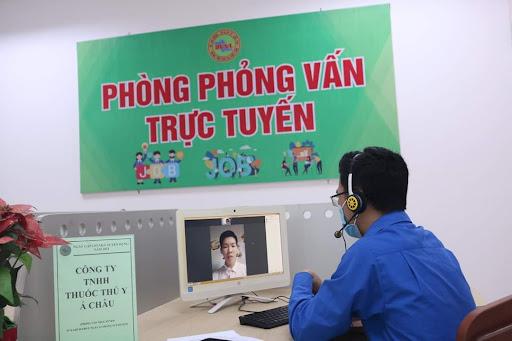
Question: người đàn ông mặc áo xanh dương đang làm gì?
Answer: đang phỏng vấn